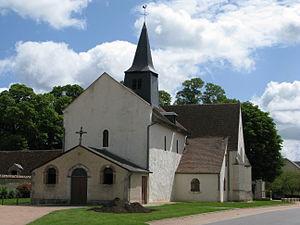
Cet article recense les monuments historiques du Cher, en France.
L'église Saint-Germain est une église catholique située à Allouis, en France.
Allouis est une commune française située dans le département du Cher, en région Centre-Val de Loire.